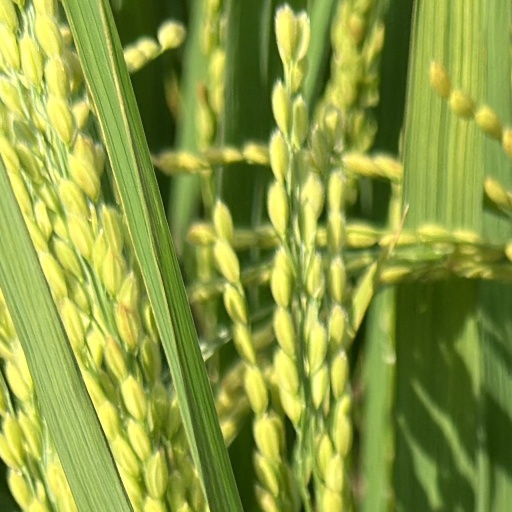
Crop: rice